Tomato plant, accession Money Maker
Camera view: bottom (45 deg); turntable rotation: 210 degrees
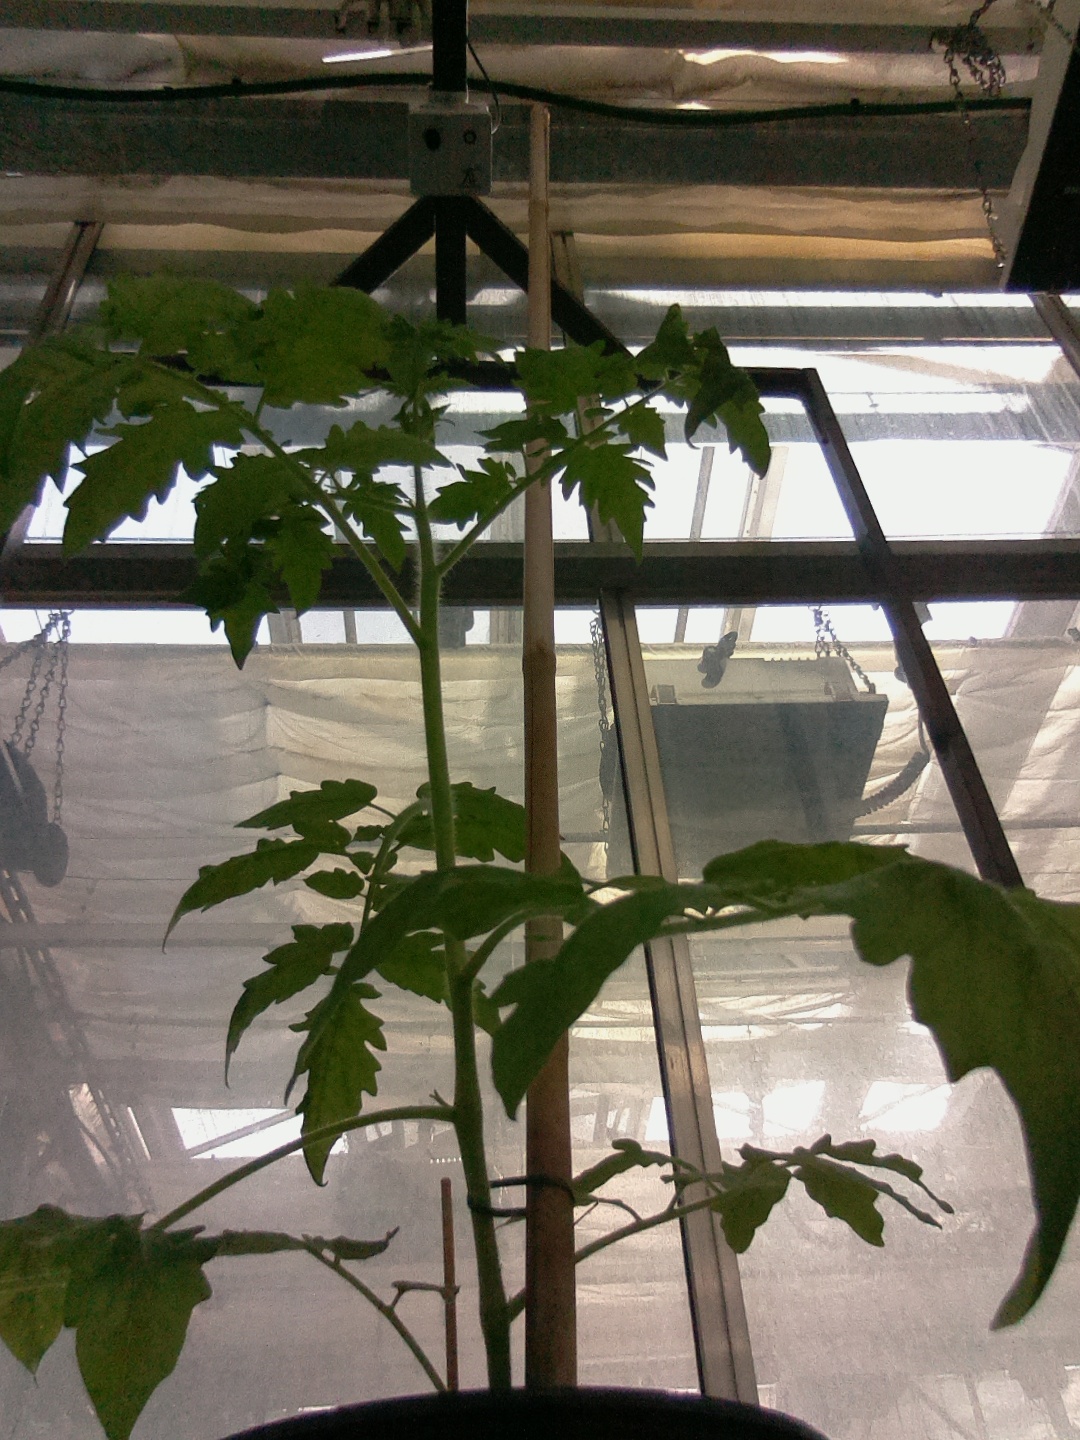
BBCH growth stage 14: 8 of true leaves visible